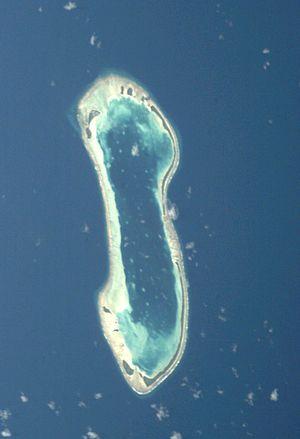
Nukulaelae est un atoll des Tuvalu, un État-archipel d'Océanie.